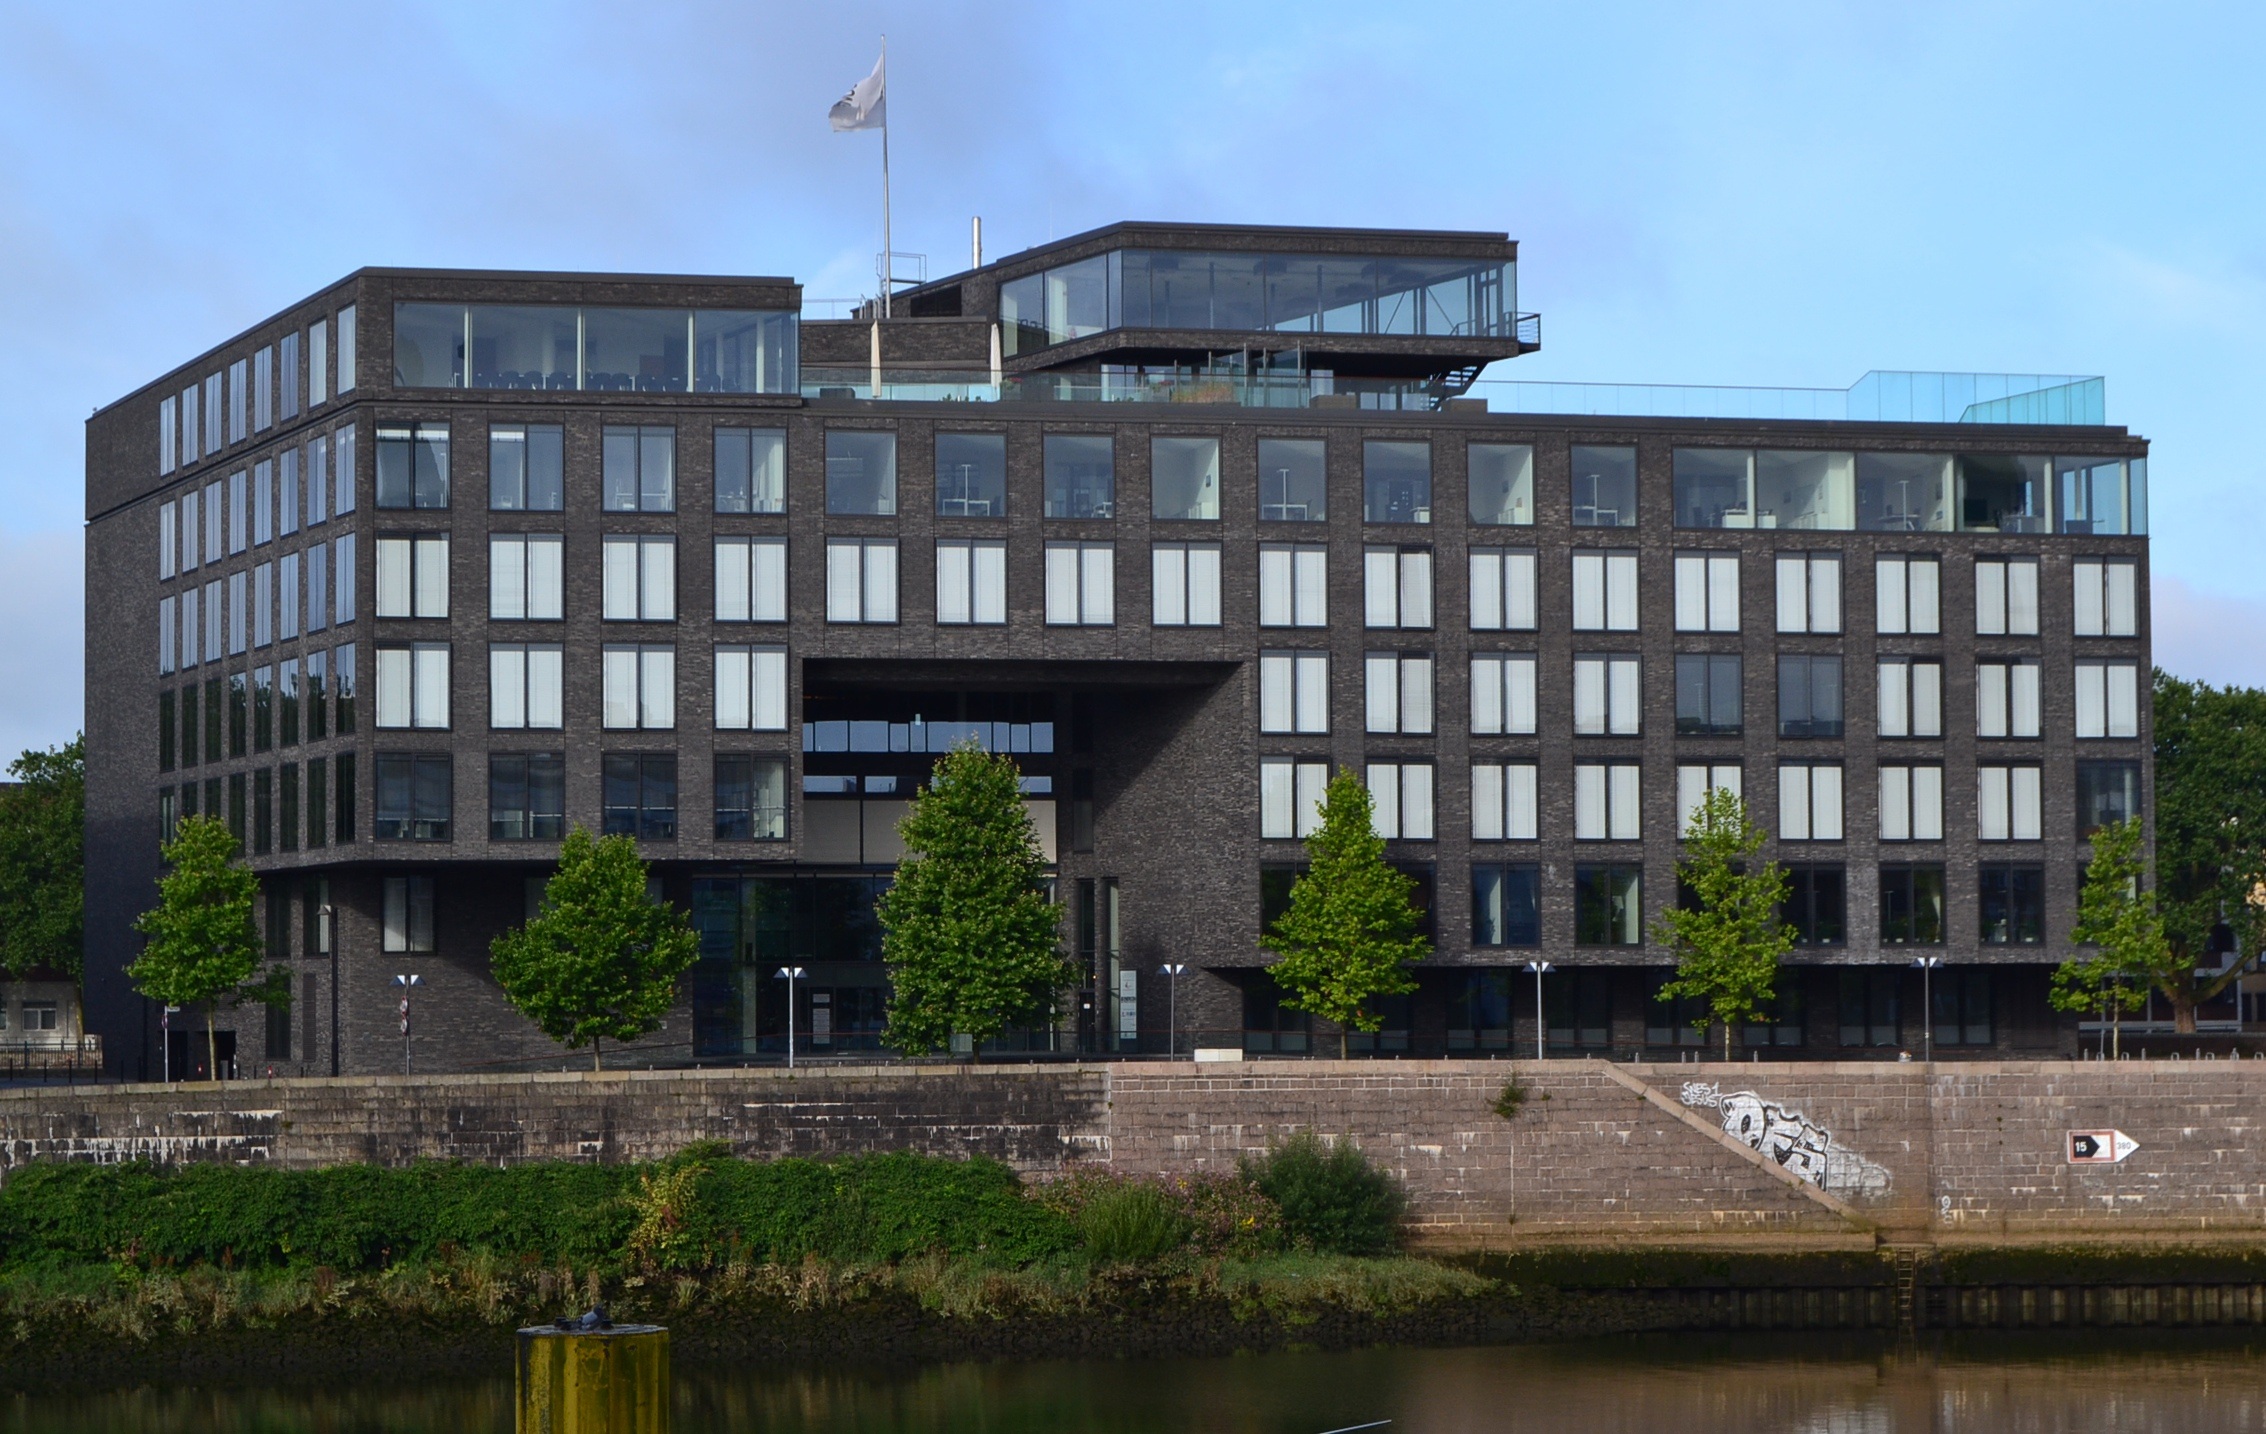
architecture, building, downtown, landmark, facade, stadium, tower block, kill, bust, headquarters, condominium, bremen, weser, beluga building, sport venue